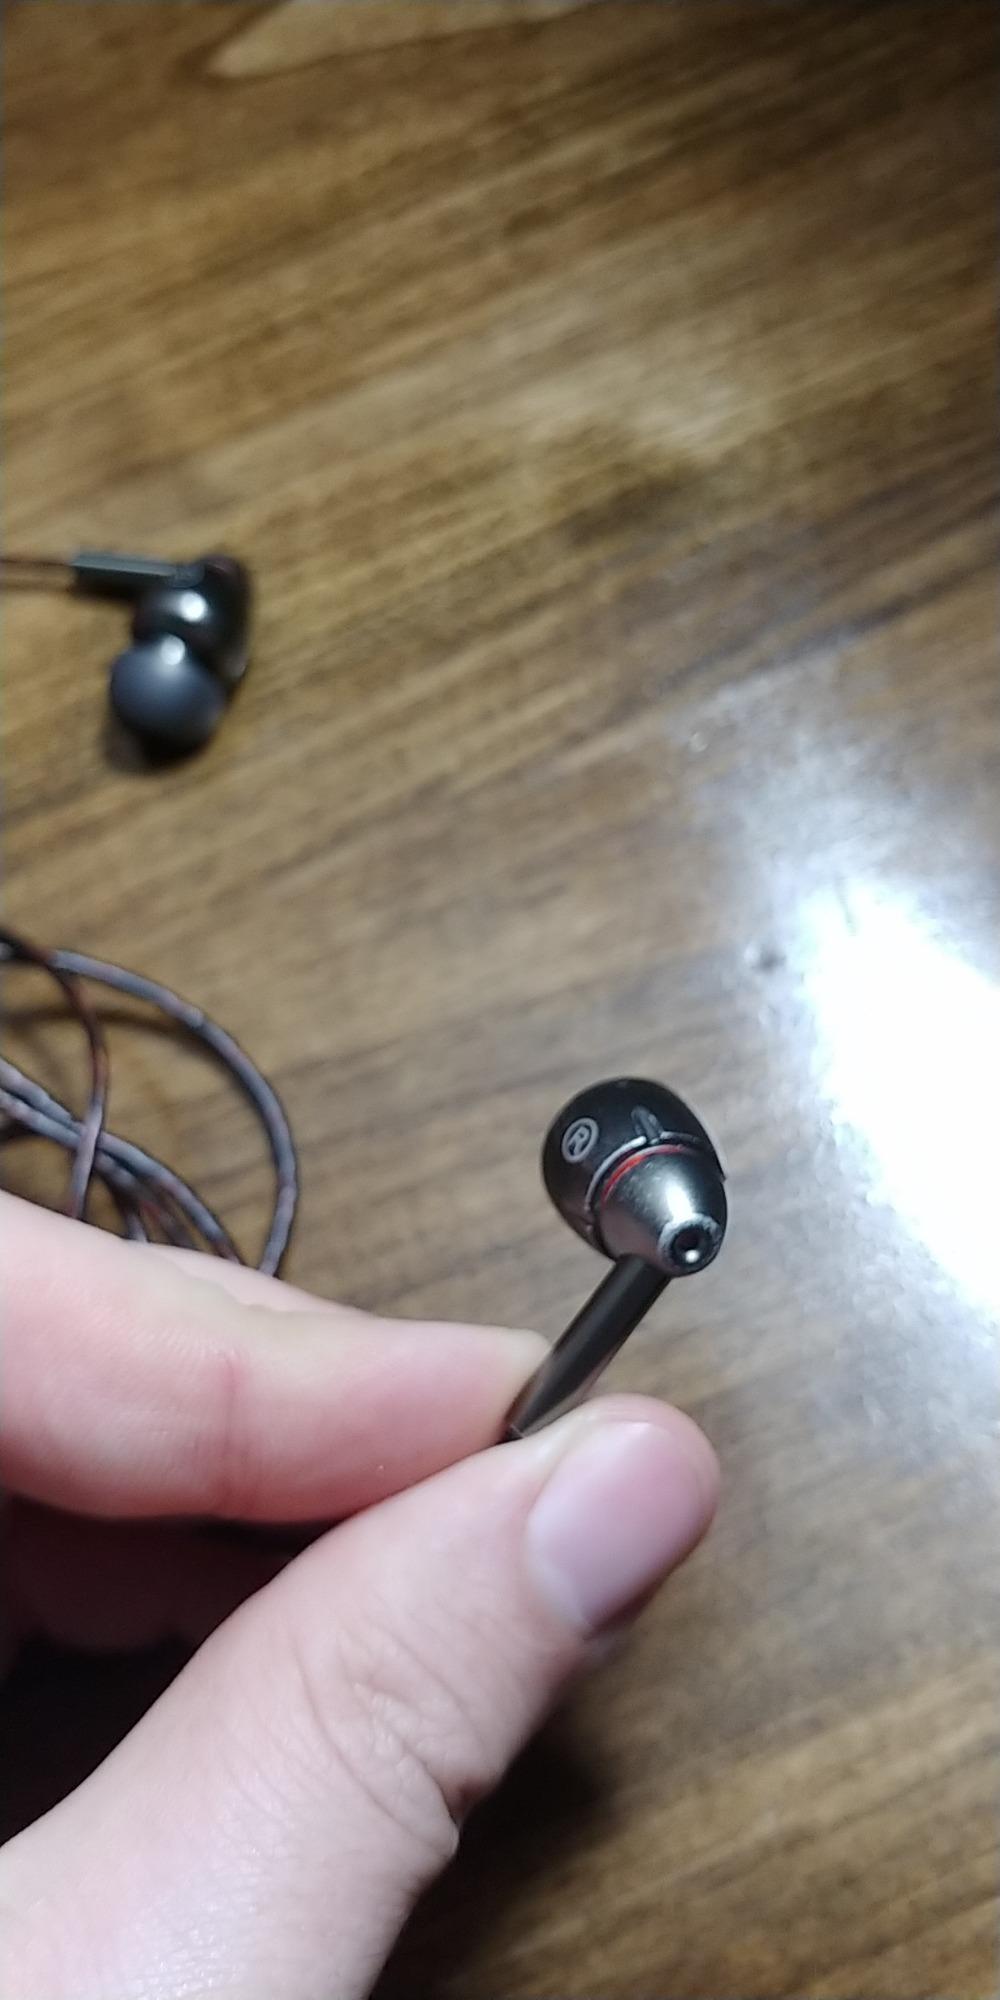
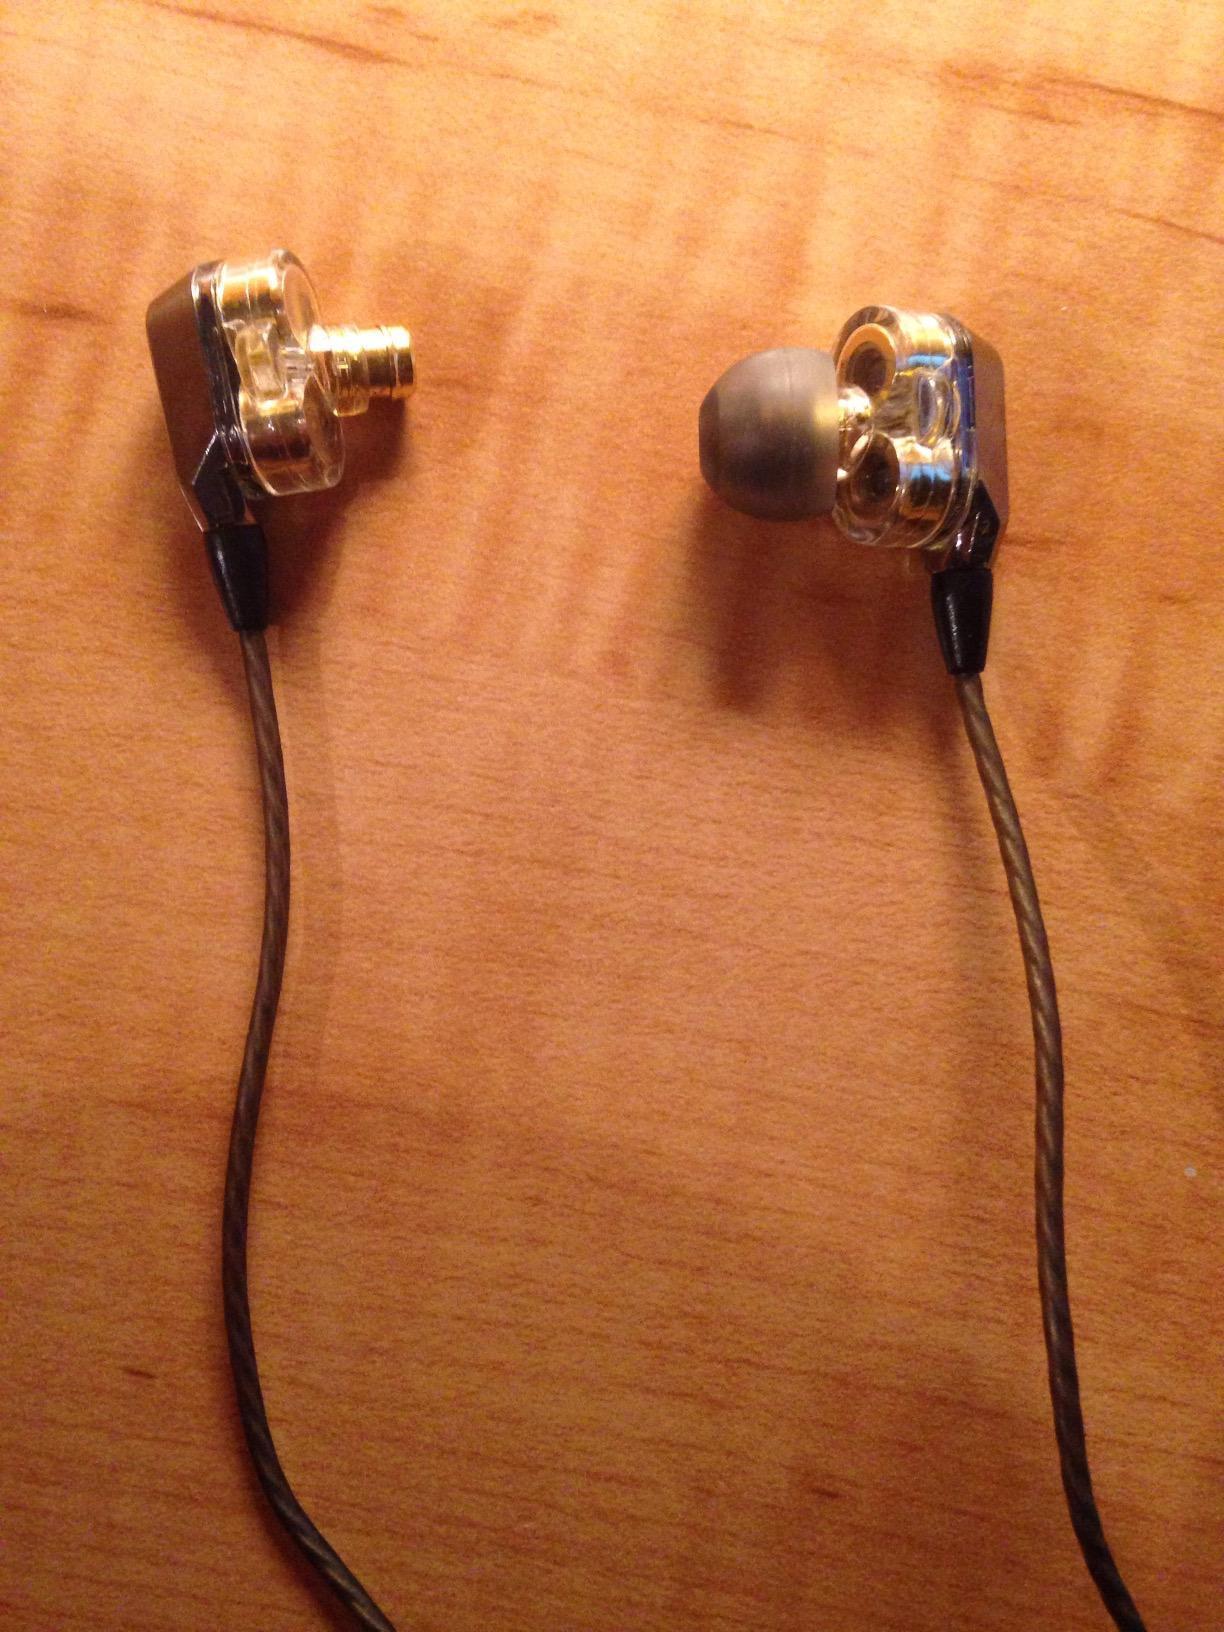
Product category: headphones
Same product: no